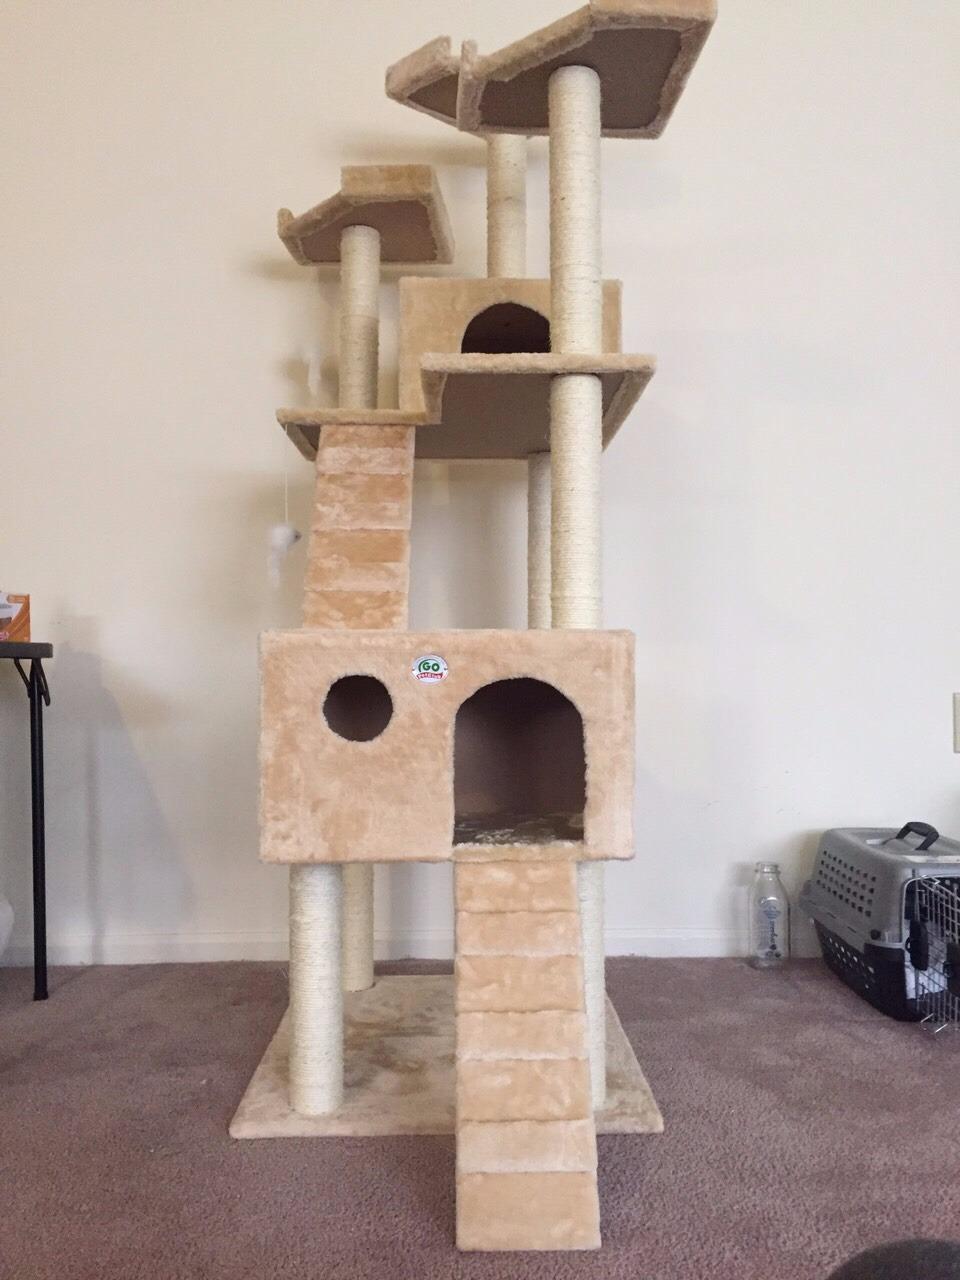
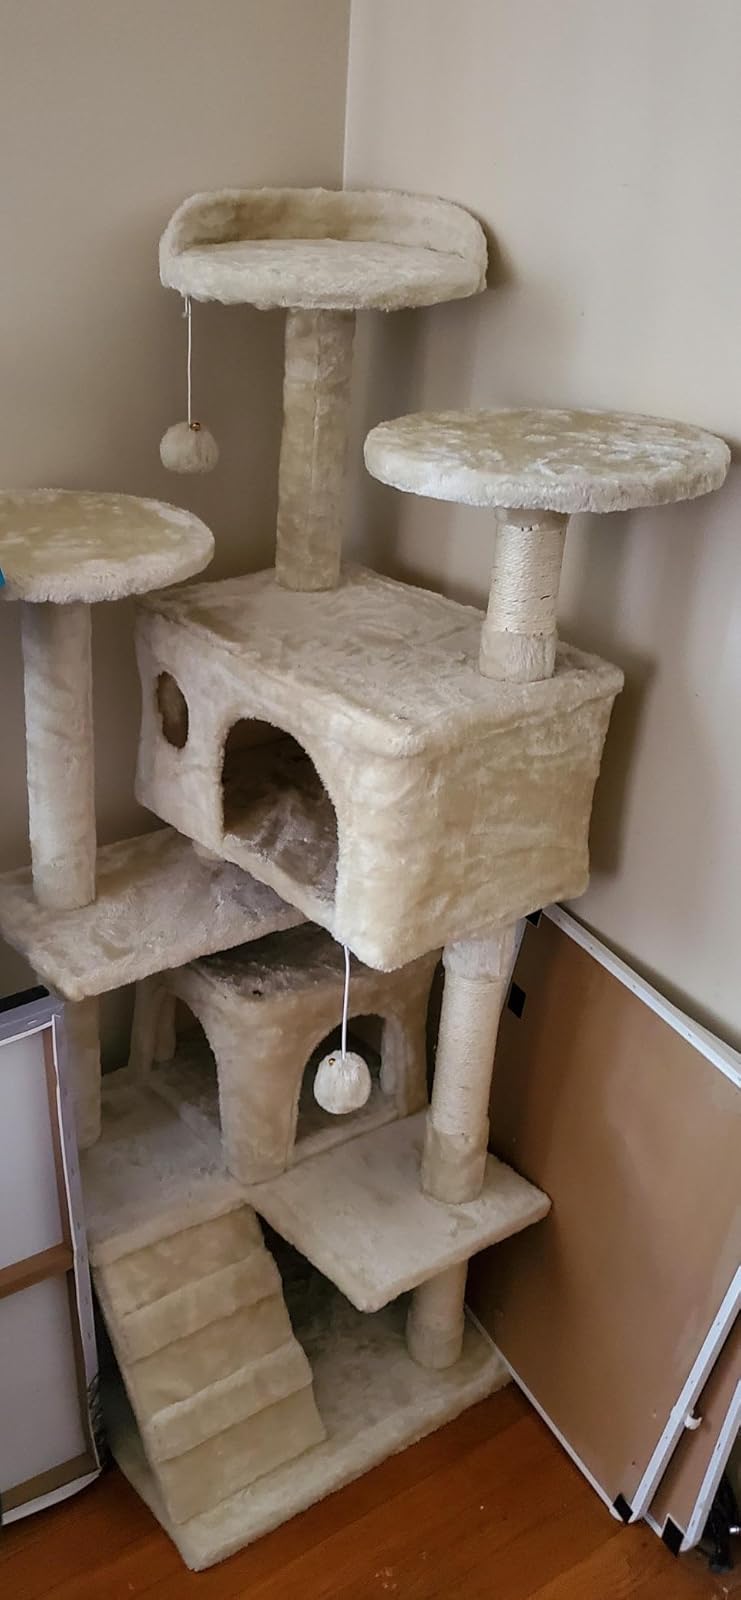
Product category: items_cat tree
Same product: no